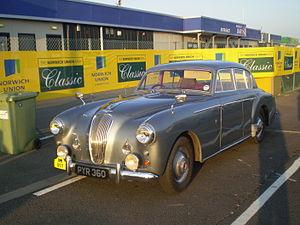
La Lagonda 3-Litre est une automobile produite par Lagonda de 1953 à 1958.